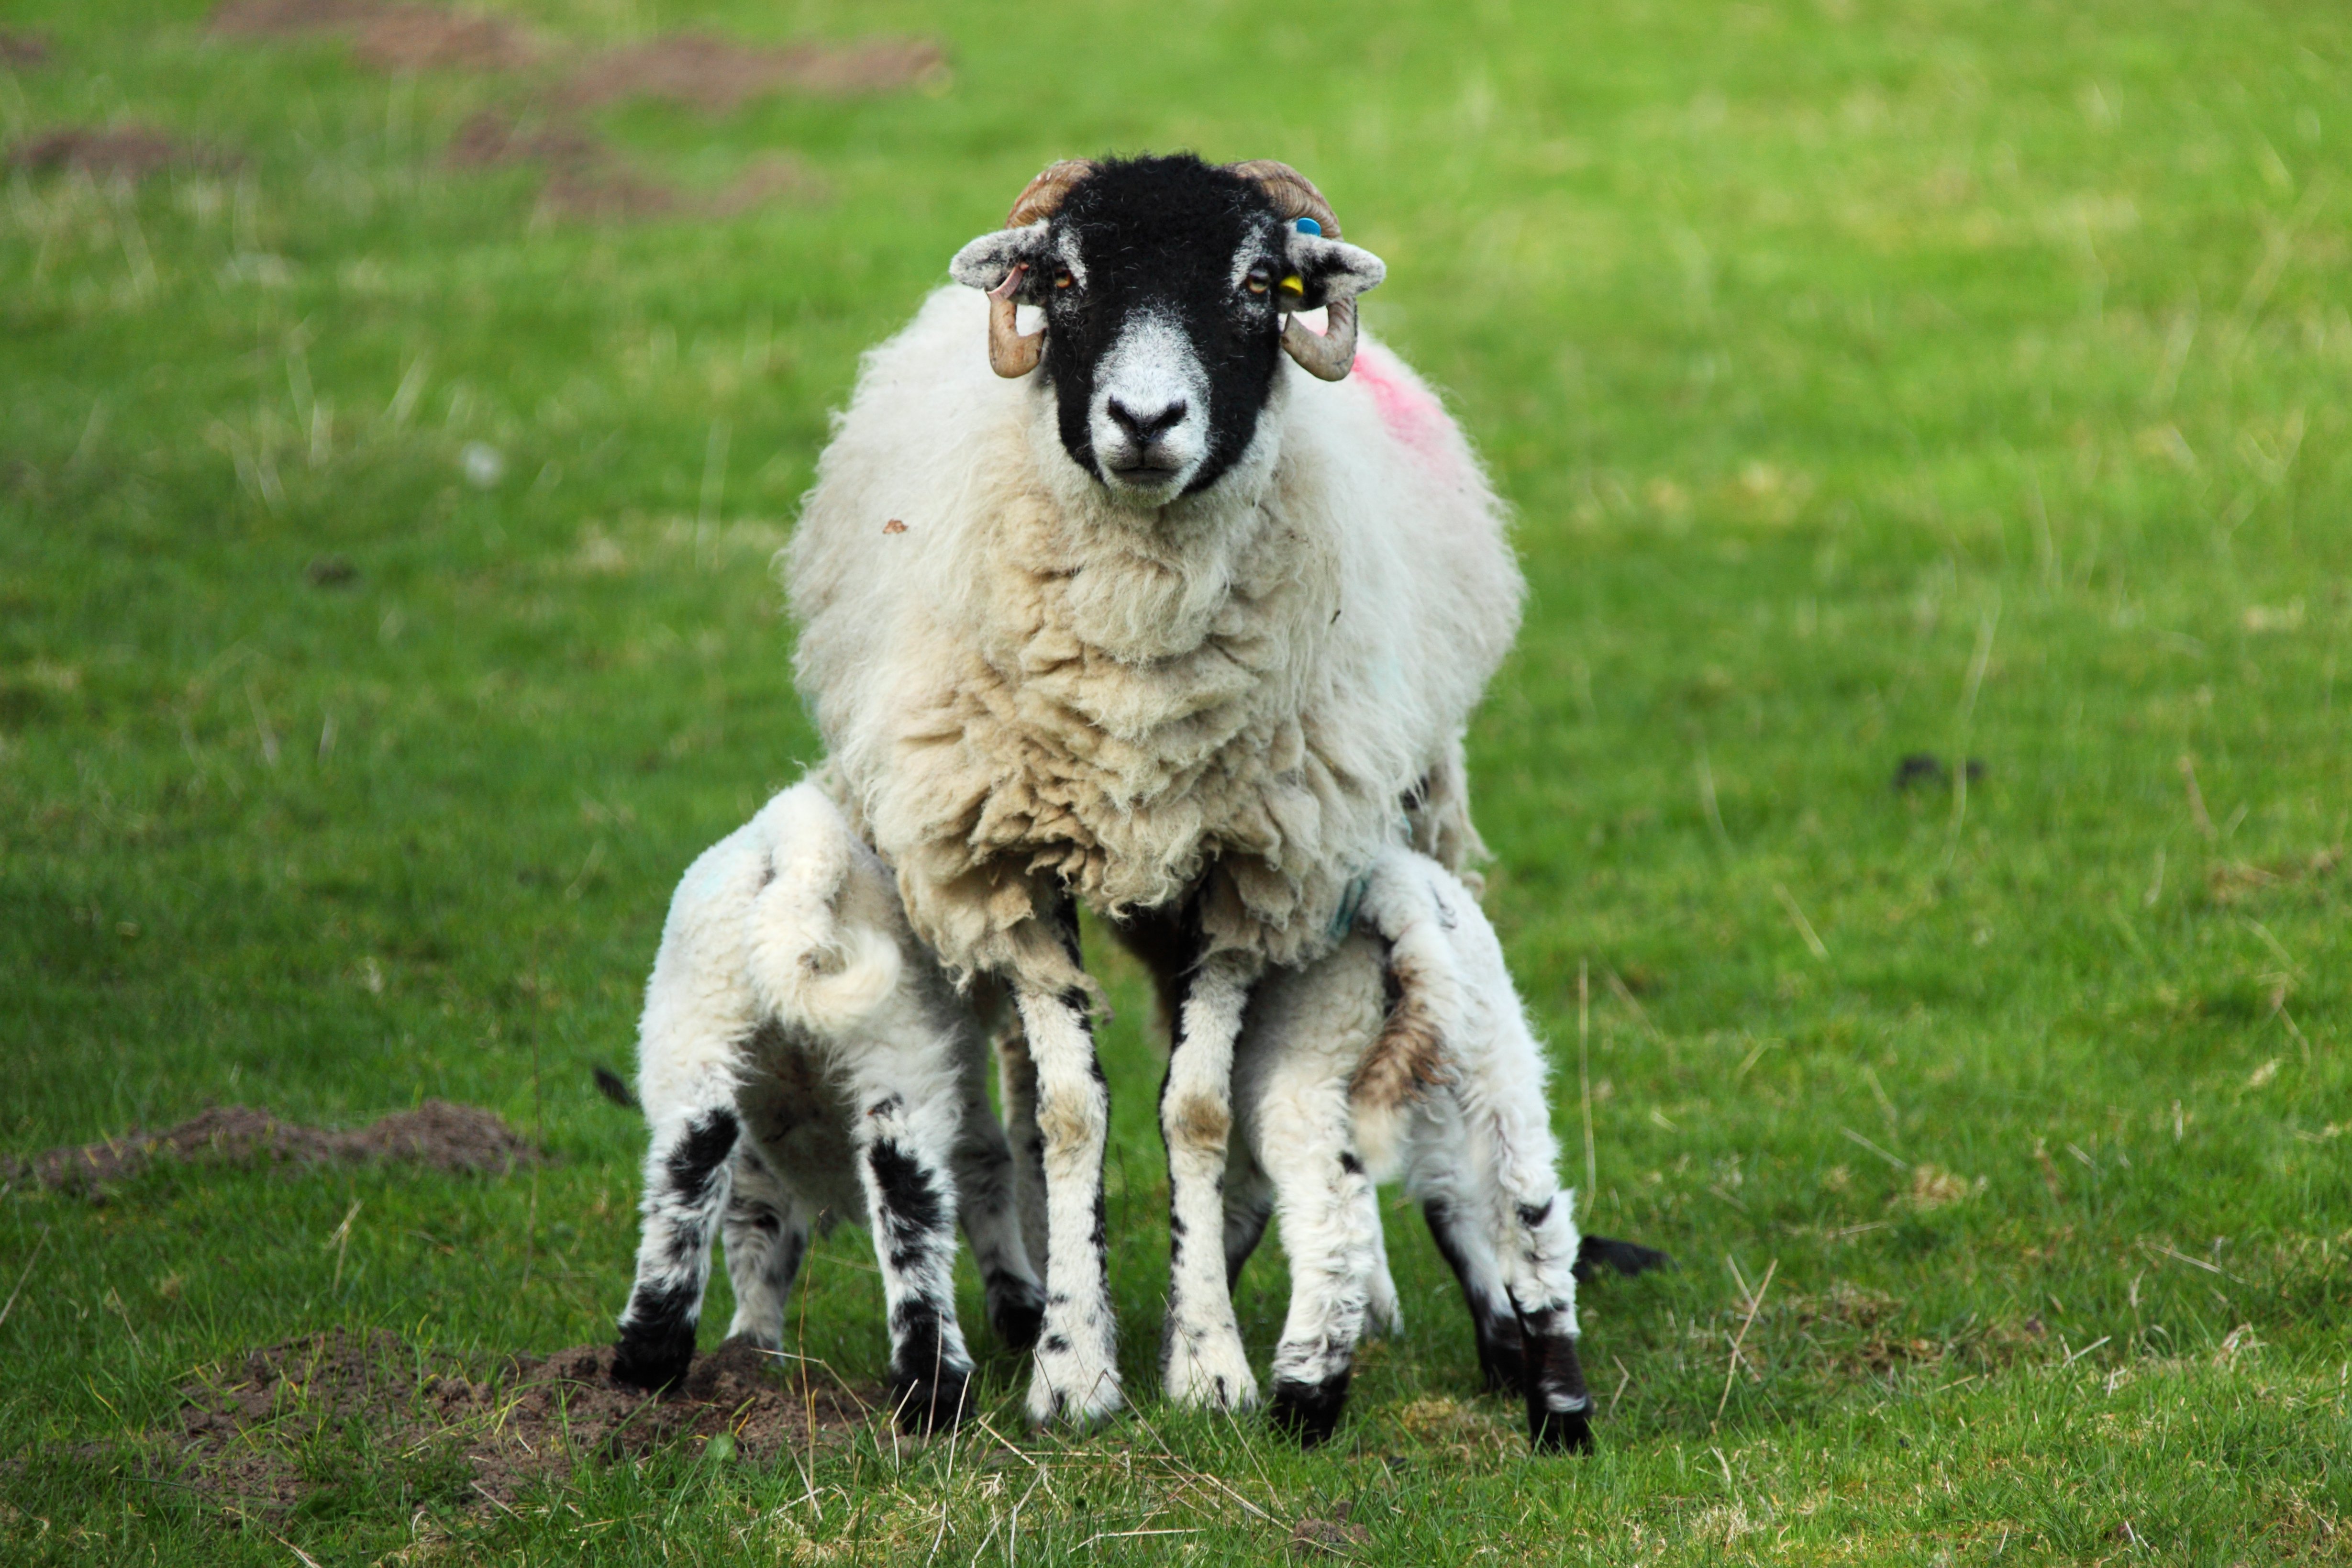
grass, field, farm, meadow, countryside, animal, rural, young, pasture, grazing, livestock, sheep, mammal, agriculture, wool, lamb, feeding, eating, grassland, vertebrate, sheeps, lambs, ewe, herding, cattle like mammal, cow goat family